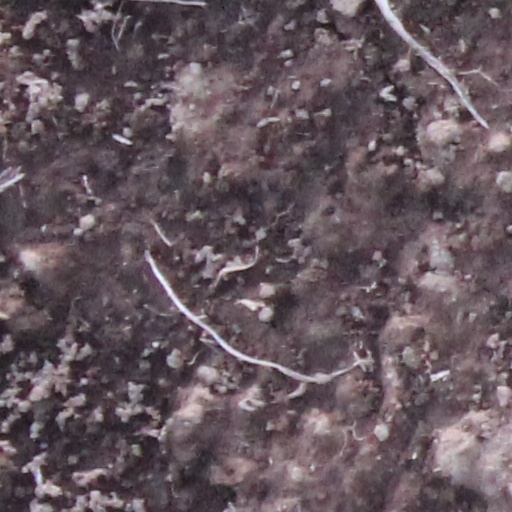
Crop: wheat